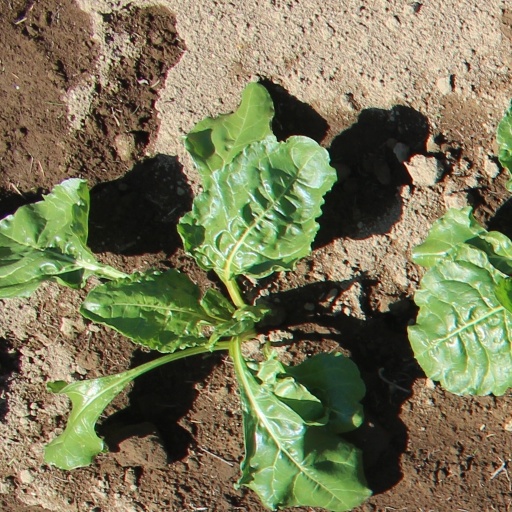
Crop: sugar beet